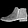
Label: Ankle boot